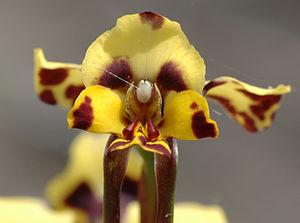
Diuris maculata est une espèce de plantes de la famille des Orchidaceae.